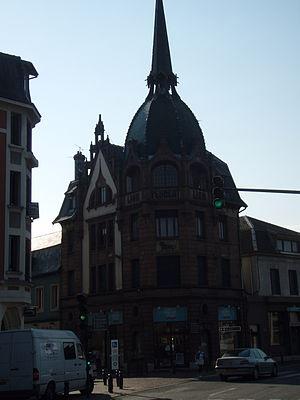
Immeuble dit le lion de Peugeot, Montbéliard, France